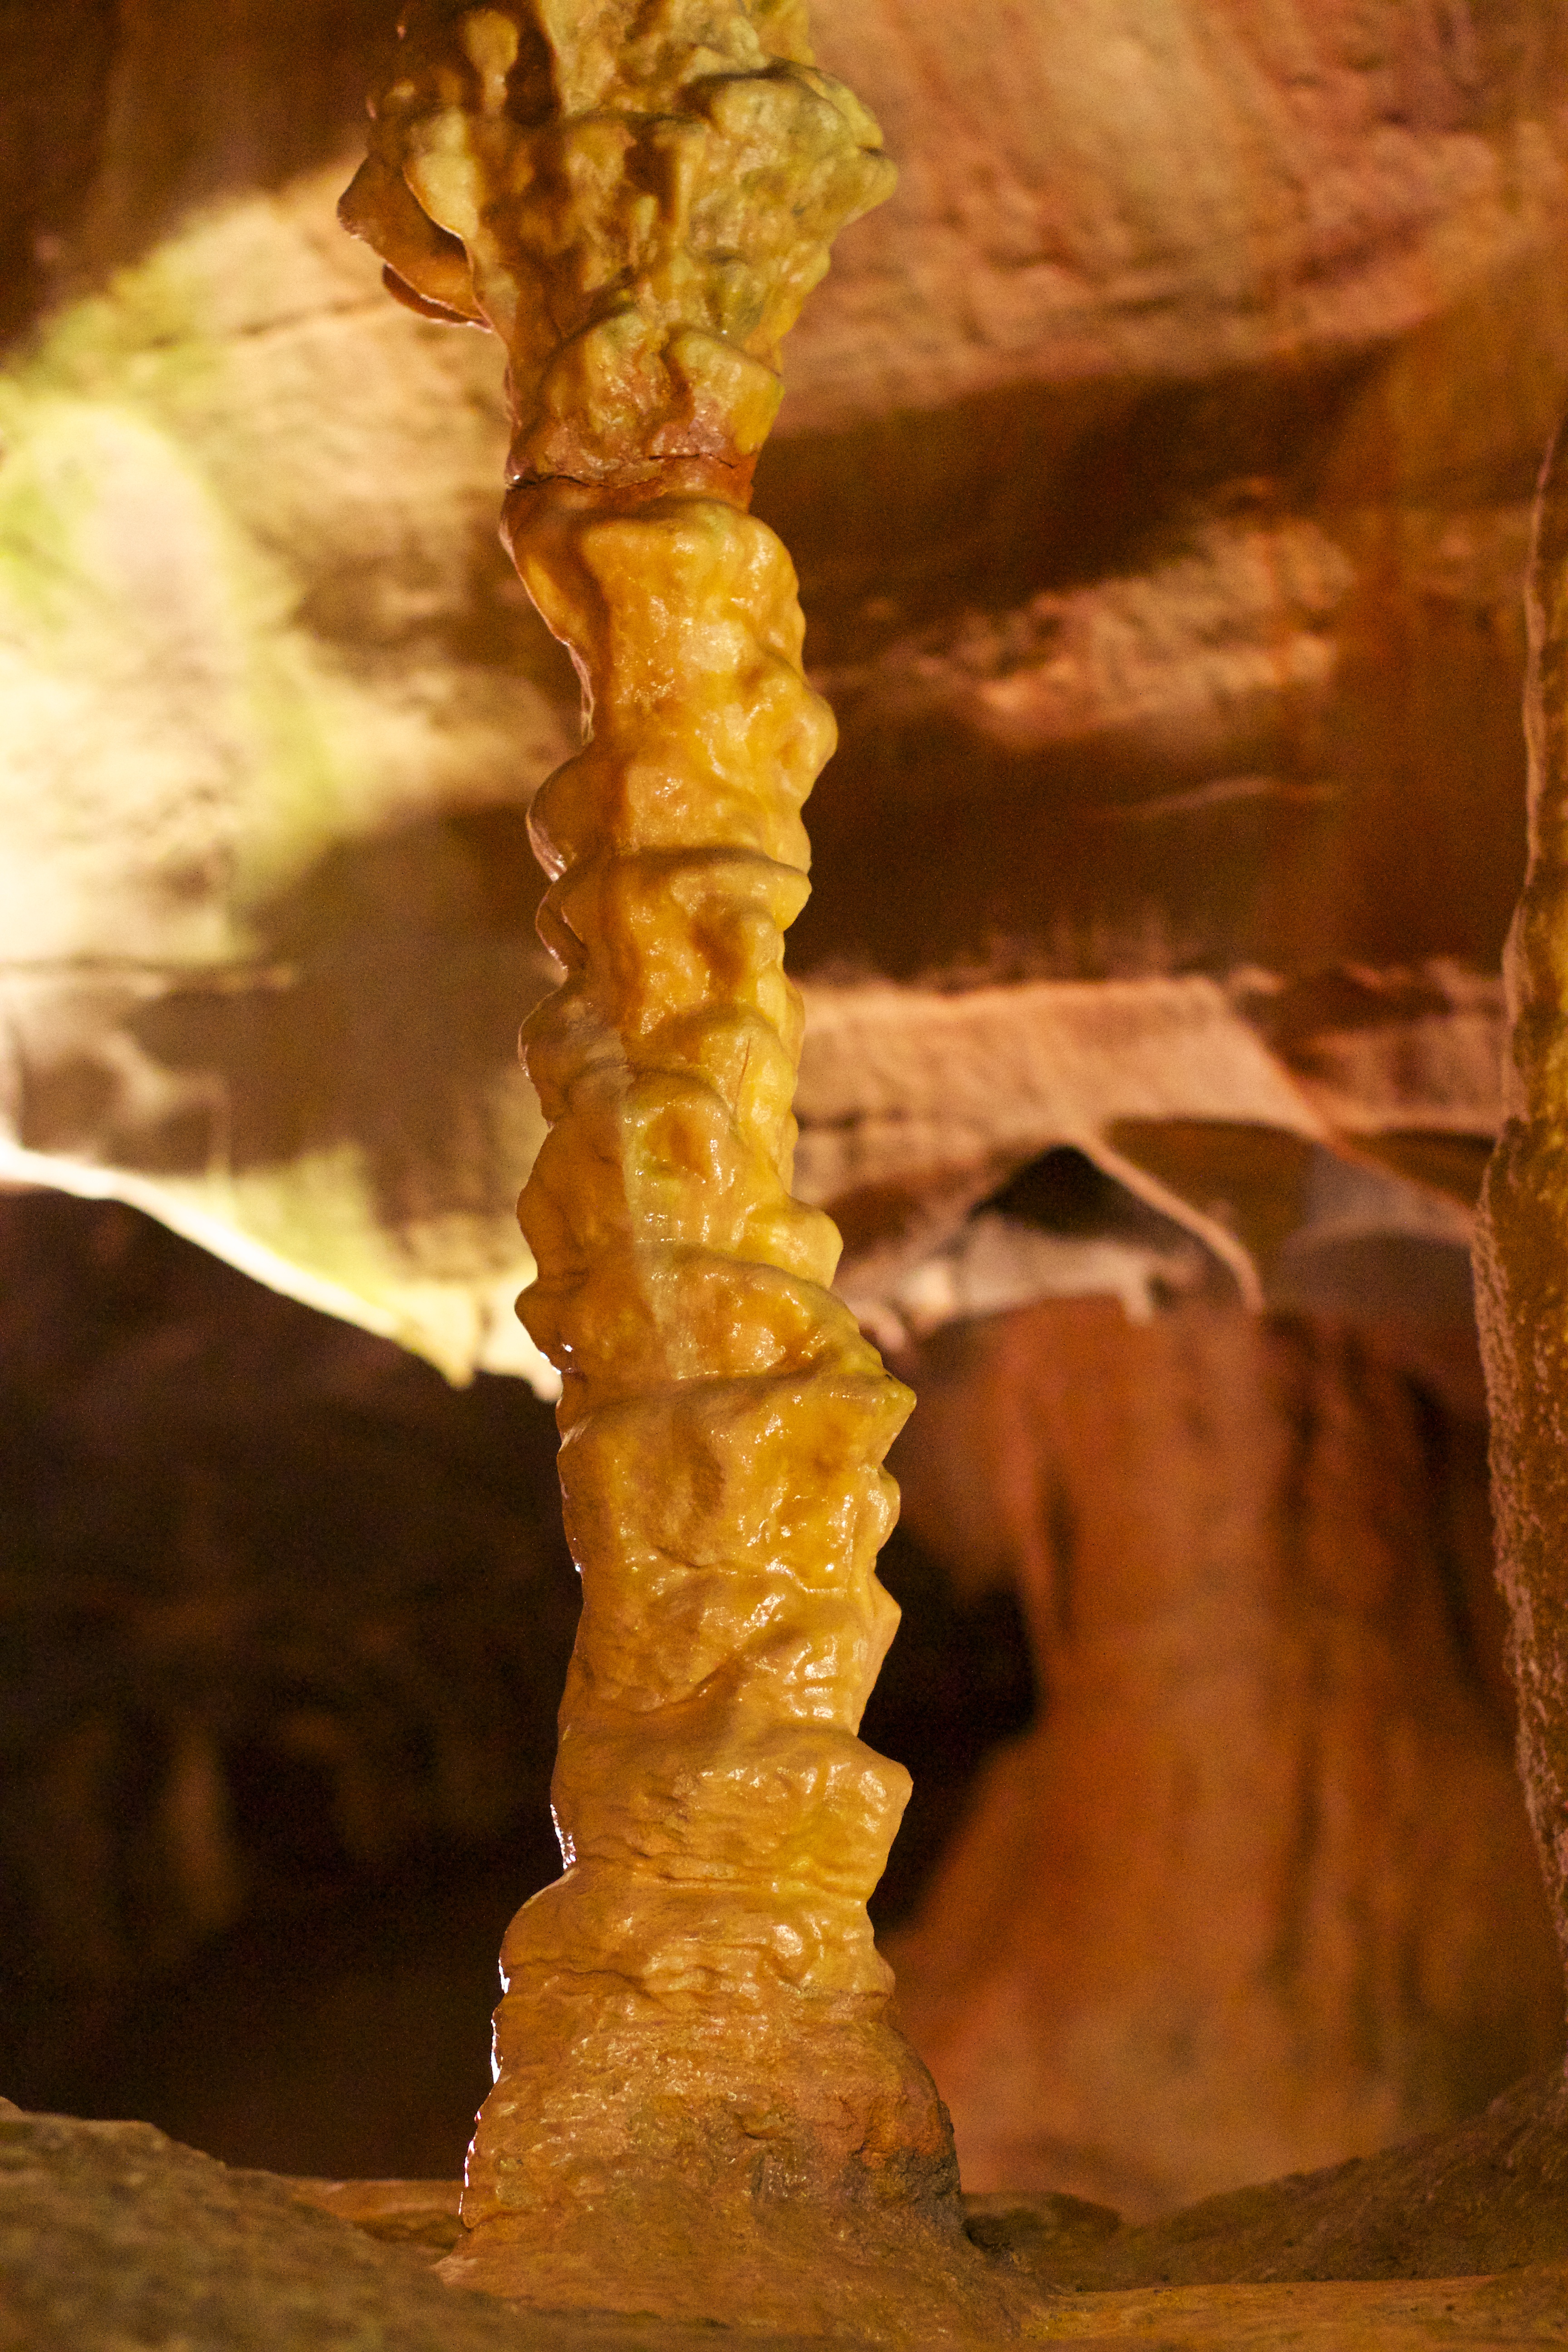
rock, formation, cave, geology, temple, carving, stalagmite, stalactite, landform, ancient history, geographical feature